Boloco

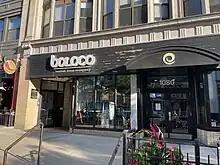
Boloco's former "flagship" Berklee location, Boylston Street at Massachusetts Avenue, is around the corner from the original location. This location closed in 2023.

The company was started in 1996 under the name Under Wraps by cofounders Adam Liebman, Gregg Harris, John Pepper and Jason Hutchinson. Its first restaurant was opened in 1997 in Boston's Back Bay neighborhood on Massachusetts Avenue at Boylston Street. In 1998, the company acquired the competing restaurant Wrap Culture with locations in Harvard Square and Cleveland Circle. All three locations were rebranded under the new name, "The Wrap and Smoothie Bar". In 2000, they merged with a four-unit juice company called "Jera's Juice", forming Stellar Restaurant Group. Over the next few years, the company added restaurants at Northeastern University, on Newbury Street, at Boston Children's Hospital, on Pearl Street, and on Federal Street bringing the total to eight locations. A ninth location in Hanover, New Hampshire, at Dartmouth College came in February 2004 and was the first in the chain to be located outside of the Boston area.